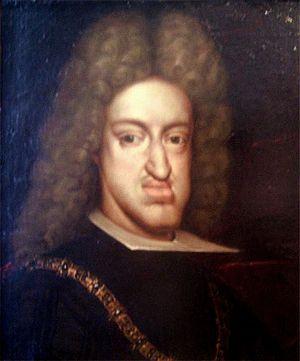
Le prognathisme habsbourgeois appelé aussi prognathisme autrichien ou lippe habsbourgeoise est une malformation héréditaire retrouvée dans la famille de Habsbourg et qui se traduisait par un important prognathisme inférieur. Cette malformation était due à des mariages consanguins.